Greater Gabbard wind farm

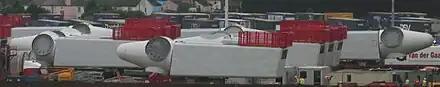
Turbines in harbour, waiting to be mounted; red helicopter platforms on top

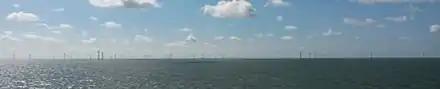
As seen from the Stena Line Harwich to Hook of Holland ferry in 2014

Greater Gabbard is a 504 MW wind farm, built on sandbanks off the coast of Suffolk in England at a cost of £1.5 billion. It was completed on 7 September 2012 with all of the Siemens SWT3.6–107 turbines connected. Developed as a joint venture between Airtricity and Fluor, it is now jointly owned by SSE Renewables and RWE.